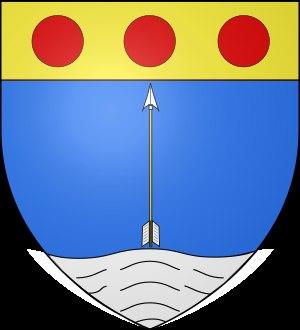
Fulchiron est un nom de famille notamment porté par :